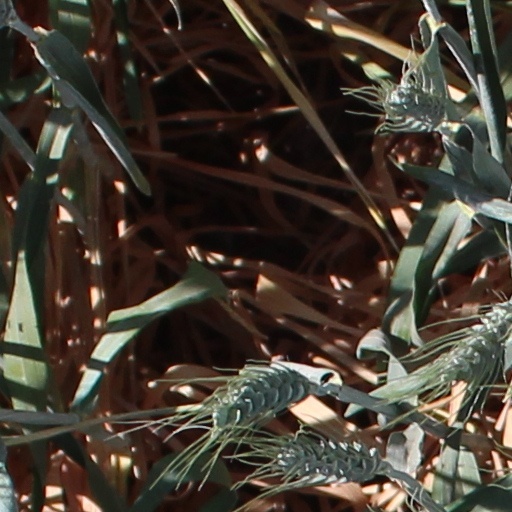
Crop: wheat